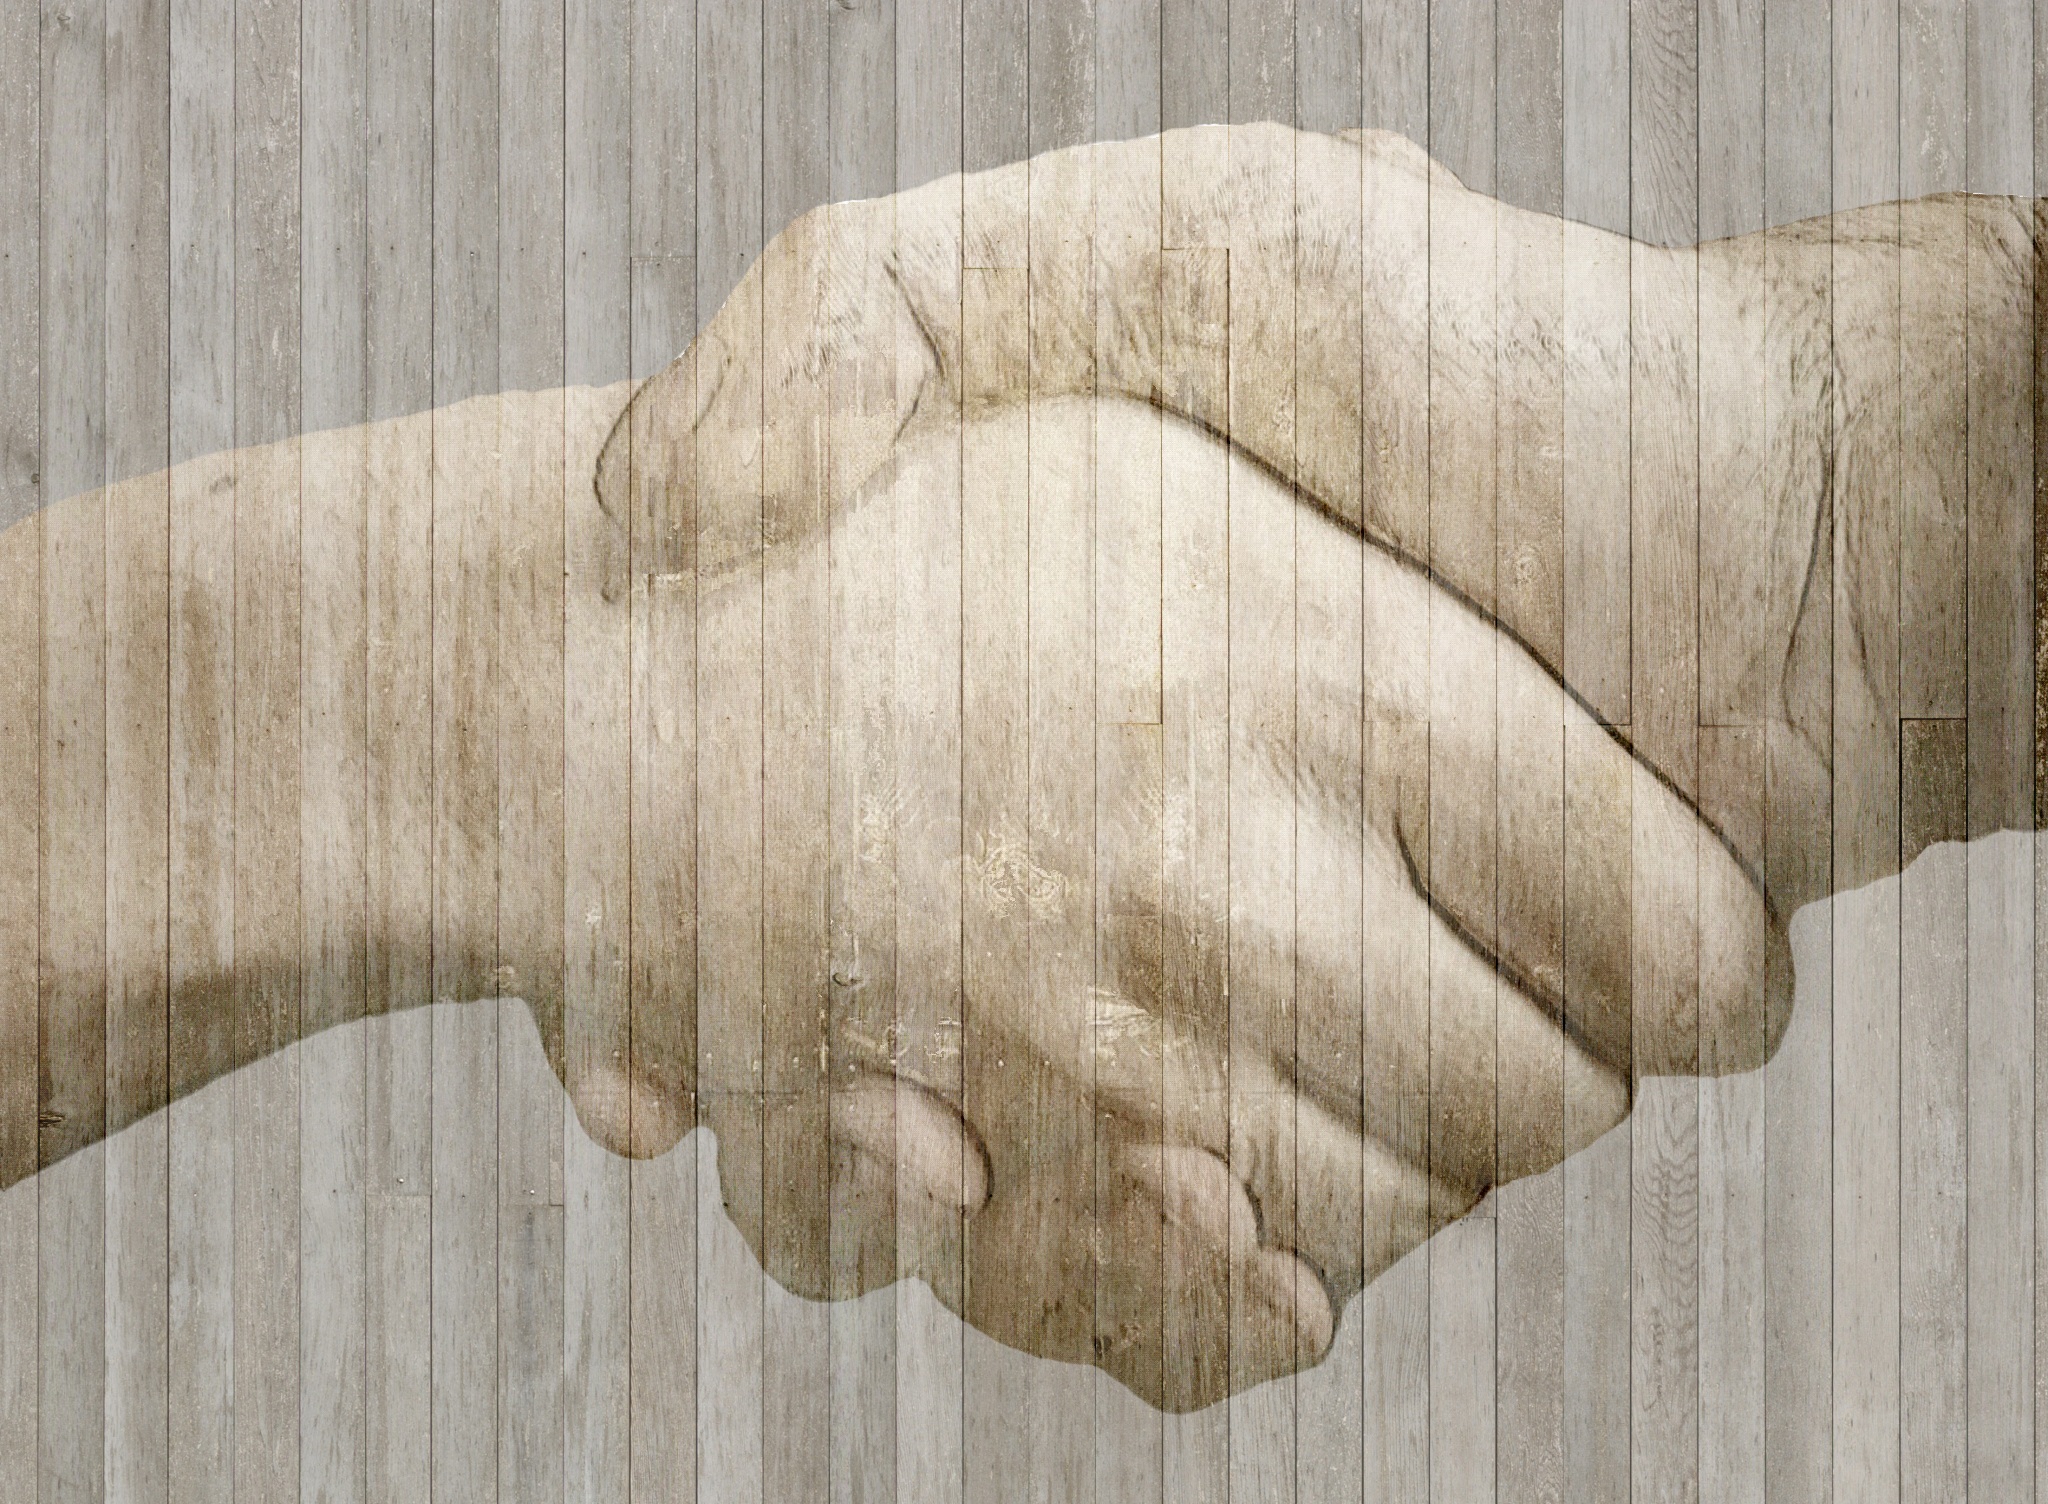
hand, wing, fence, wood, brown, grunge, together, sculpture, sketch, drawing, hands, carving, border, handshake, cooperation, shaking hands